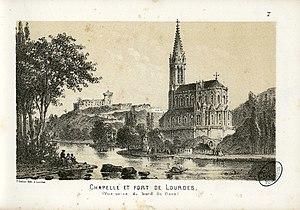
Fait partie d'un album de 18 planches lithographiées dont certaines sont signées. Pl. imprimées chez Monrocq à Paris. Titre en lettres d'or sur le plat supérieur. Les dessins des lithographies n° 5, 6, 7, 13 paraissent signés André Gorse. L'identification est certaine car le dessin original de la lithographie n°4 est signé A. Gorse. Ancely, René (1876 - 1966). Possesseur
La Manifestation de foi et d'espérance de la France envers Notre-Dame de Lourdes est le premier pèlerinage d'ampleur nationale à Lourdes. On en parle aussi sous le nom de « Pélerinage des bannières ». Elle rassembla dans la cité mariale pendant ces quatre jours, neuf évêques et un nombre alors inégalé d'environ 70 000 fidèles venus de toute la France voire de l'étranger. 277 bannières furent offertes à cette occasion pour être suspendues aux voûtes de la chapelle voulue par la Vierge et future basilique de l'Immaculée-Conception, alors en cours d'achèvement.